Life on Mars

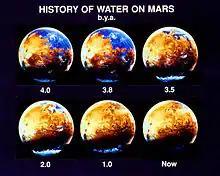
A series of artist's conceptions of past water coverage on Mars

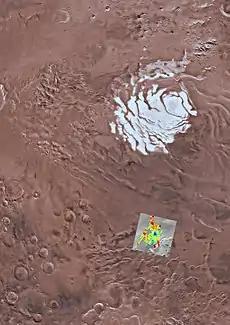
Mars SouthPoleSite of Subglacial Water(July 25, 2018)

It has been estimated that the primordial oceans on Mars would have covered between 36% and 75% of the planet. On November 22, 2016, NASA reported finding a large amount of underground ice in the Utopia Planitia region of Mars. The volume of water detected has been estimated to be equivalent to the volume of water in Lake Superior.